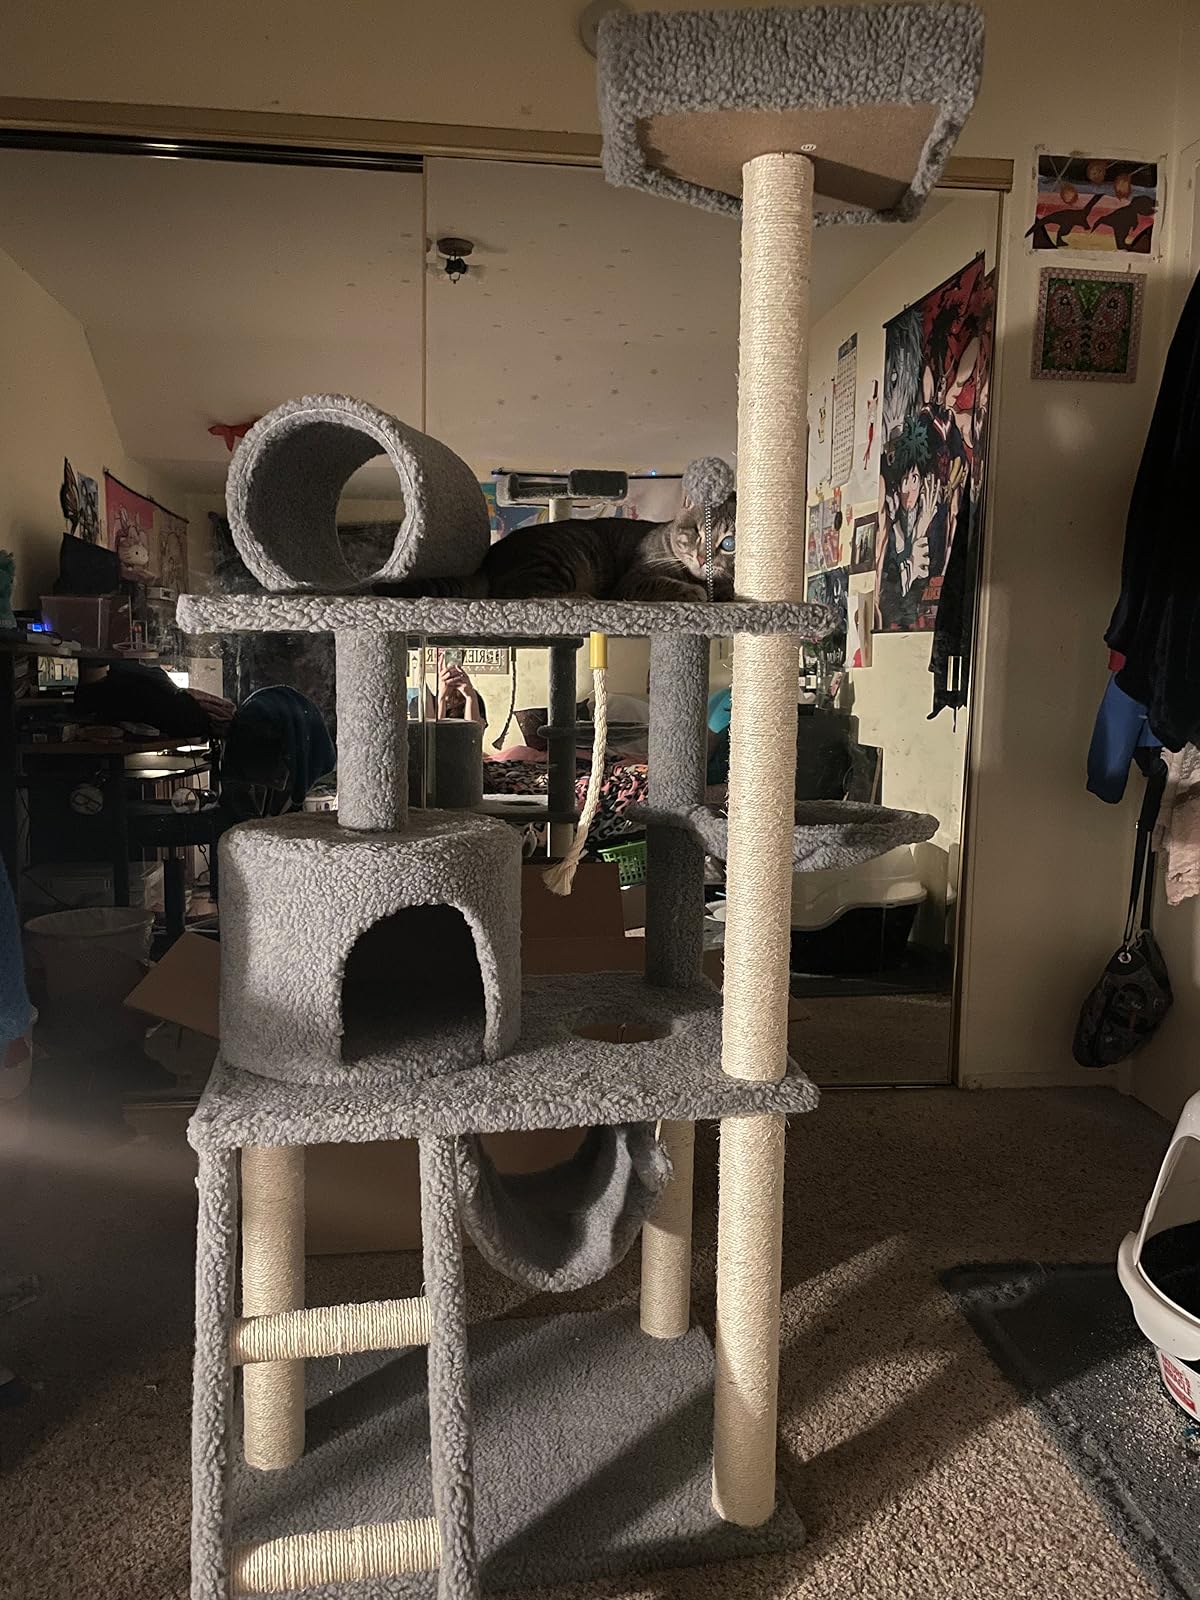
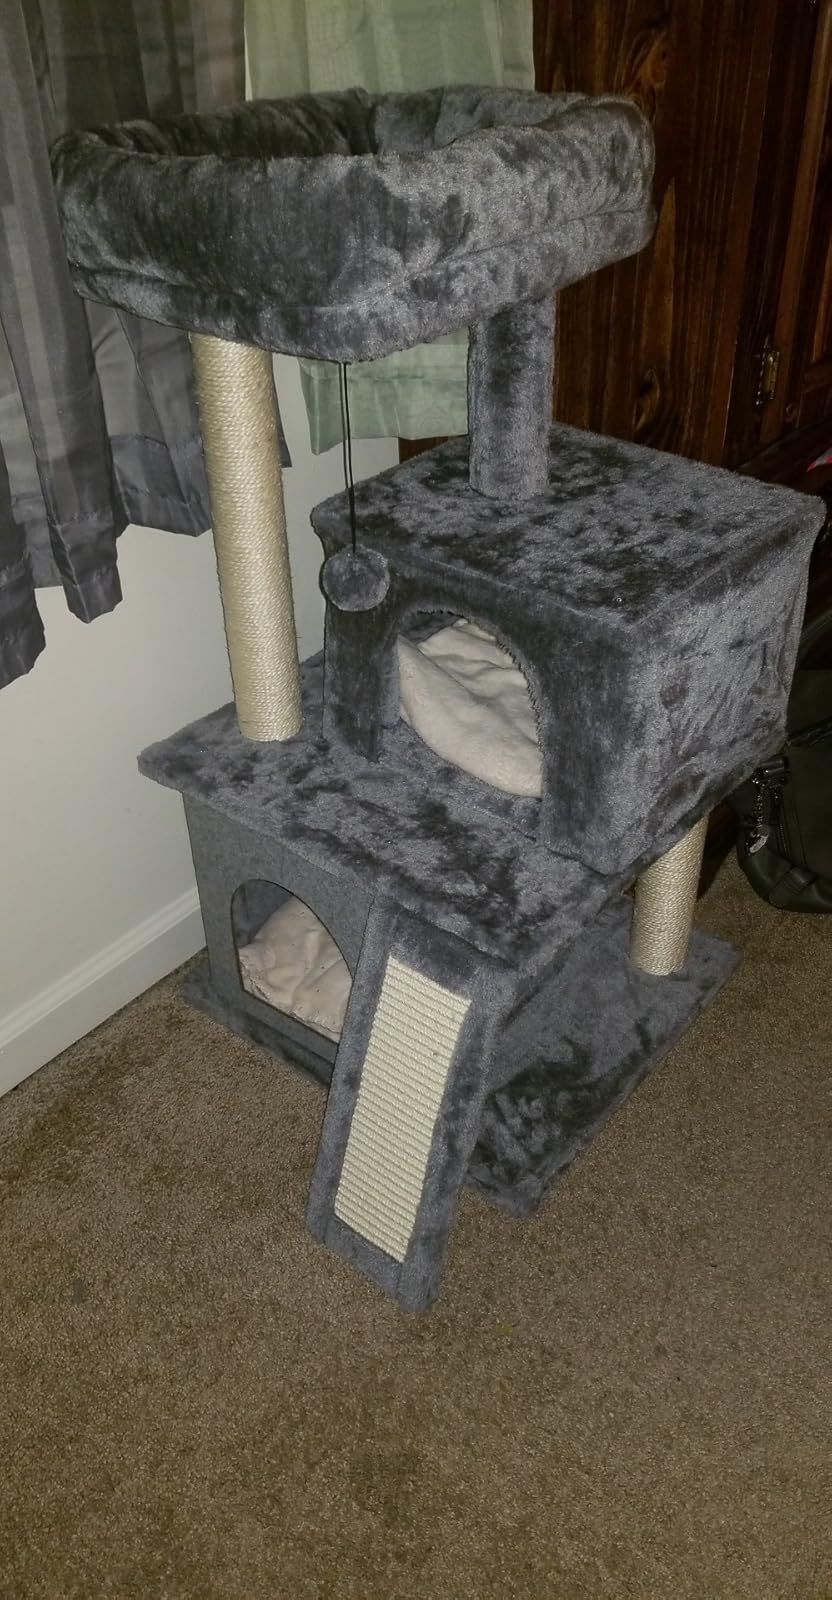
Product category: items_cat tree
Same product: no